Coriantumr (last Jaredite king)

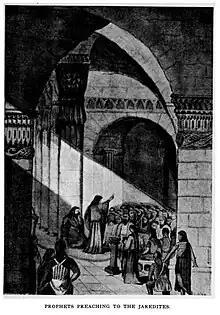
"Prophets Preaching to the Jaredites" by John Held, Sr.

Some time later, a huge war breaks out among the people, many of whom secretly conspire to kill Coriantumr. However, Coriantumr, knowing much about battle, wages war with them. The war takes a bloody turn and the king is wounded. Ether tells him that the Lord will spare him and his household if they repent; otherwise, they will be destroyed and another people will inherit the land; further, Coriantumr will be the last survivor to see them do so.